New York State Route 260

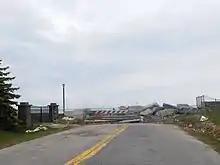
NY 260's former alignment at Lake Ontario

NY 260 was extended a second time to intersect the Lake Ontario State Parkway near the lakeshore. This extension, as well as the piece of NY 260 added , was initially maintained by Monroe County as the unsigned CR 230, a route that continued north of the parkway to the lake along Walker–Lake Ontario Road. In 2007, ownership and maintenance of CR 230 south of the Lake Ontario State Parkway was transferred from Monroe County to the state of New York as part of a highway maintenance swap between the two levels of government. A bill (S4856, 2007) to enact the swap was introduced in the New York State Senate on April 23 and passed by both the Senate and the New York State Assembly on June 20. The act was signed into law by Governor Eliot Spitzer on August 28. Under the terms of the act, it took effect 90 days after it was signed into law; thus, the maintenance swap officially took place on November 26, 2007. The entirety of NY 260 is now state-maintained. CR 230, meanwhile, no longer exists in any form as the remainder of the route north to the lakeshore was transferred to the town of Hamlin by March 2009.